Environmental impact of the energy industry

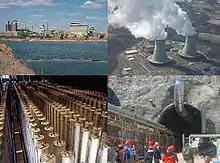
Nuclear power activities involving the environment; mining, enrichment, generation and geological disposal.

The environmental impact of nuclear power results from the nuclear fuel cycle, operation, and the effects of nuclear accidents.